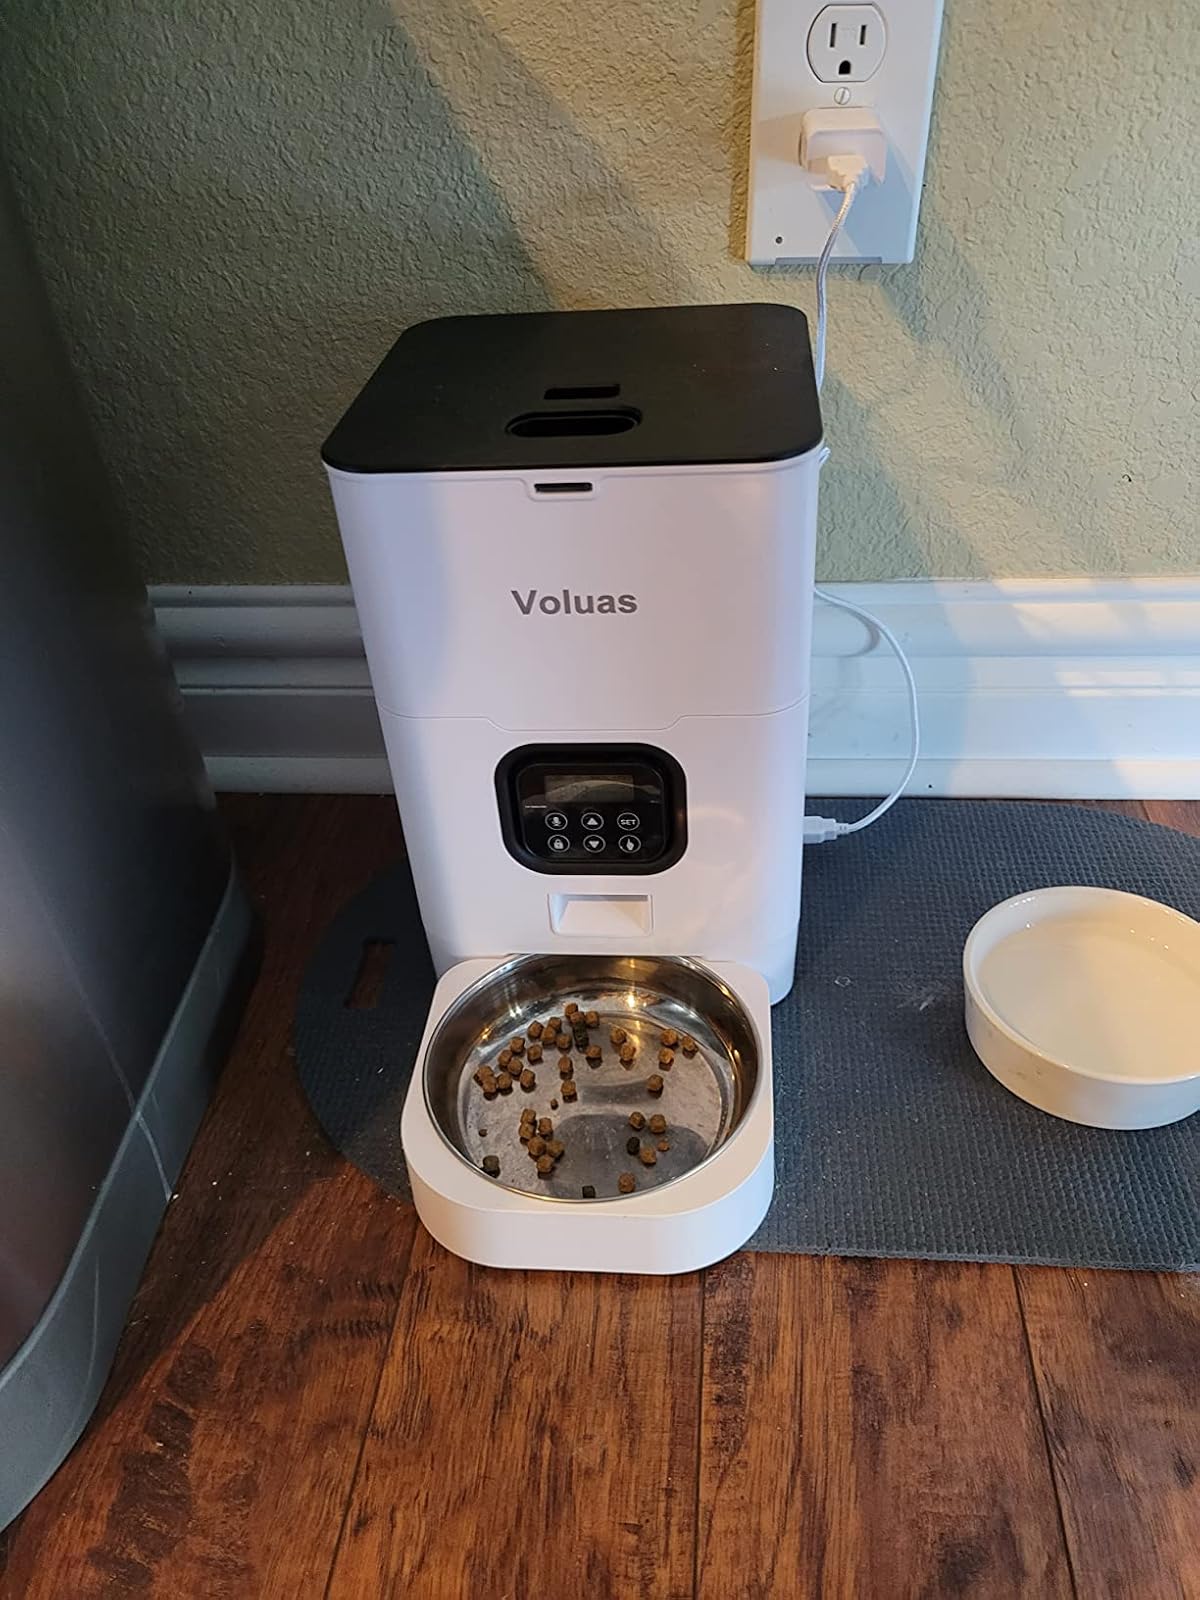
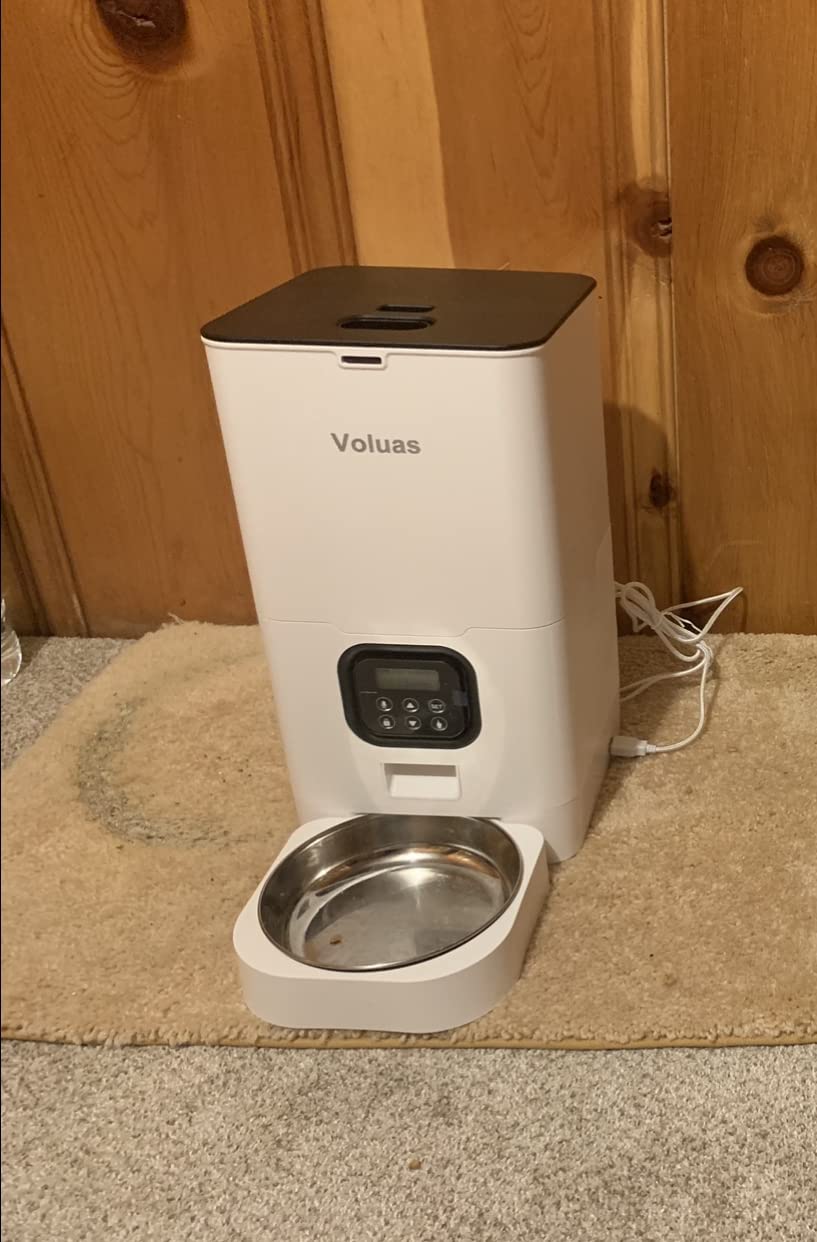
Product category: items_feeder
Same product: yes